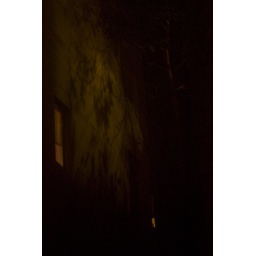
shadows against the building next door